Erik Seidel

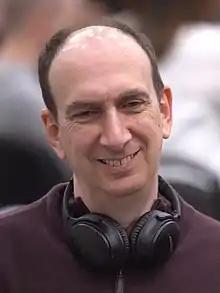
Erik Seidel in 2018

Erik Seidel (born November 6, 1959) is an American professional poker player from Las Vegas, Nevada, who has won ten World Series of Poker bracelets and a World Poker Tour title. In 2010, he was inducted into the Poker Hall of Fame.